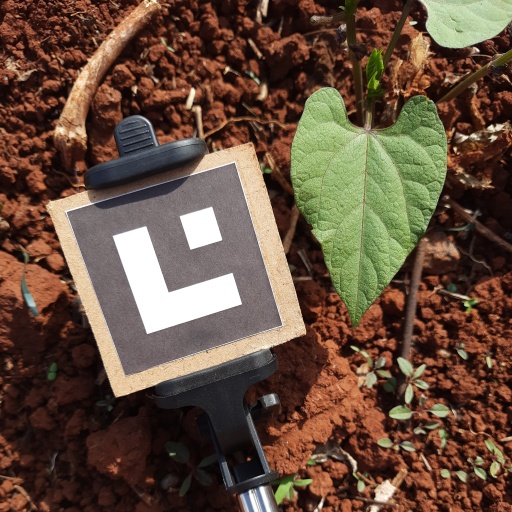
Observations: flat surface, eating holes in the edge, under sunlight